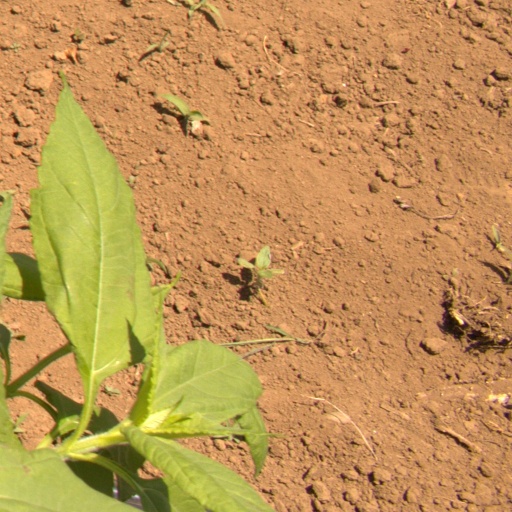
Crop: Jerusalem artichoke